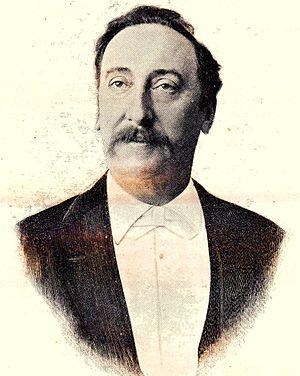
Bernard Zweers, né le 18 mai 1854 à Amsterdam et mort le 9 décembre 1924 dans la même ville, est un compositeur, chef de chœur et chef d'orchestre néerlandais.